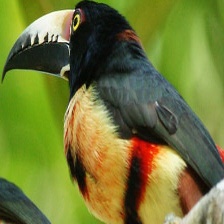
Species: COLLARED ARACARI
Scientific name: PTEROGLOSSUS TORQUATUS
ImageNet parent category: toucan